Syracuse Orange

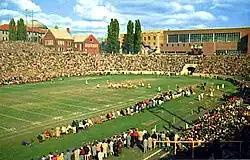
Archbold Stadium

Built in 1962, this complex houses many of the offices of SU Athletics including the Equipment Room. It also contains academic rooms and two weight rooms strictly for Syracuse athletes only. Adjacent to the complex there are a variety of fields used for softball, soccer, field hockey, as well as a track for the track and field team. Manley was initially used as an indoor training facility for the football team, as well as a home court for men's basketball. Its seating capacity, 9,500, for basketball, at the time among the largest campus facilities in the Northeast, supported the rise to national prominence of the men's basketball program. The team shifted to the JMA Wireless Dome after the 1980 season. In the final men's basketball game played at Manley, Georgetown snapped the Orangemen's 57 game home winning streak.